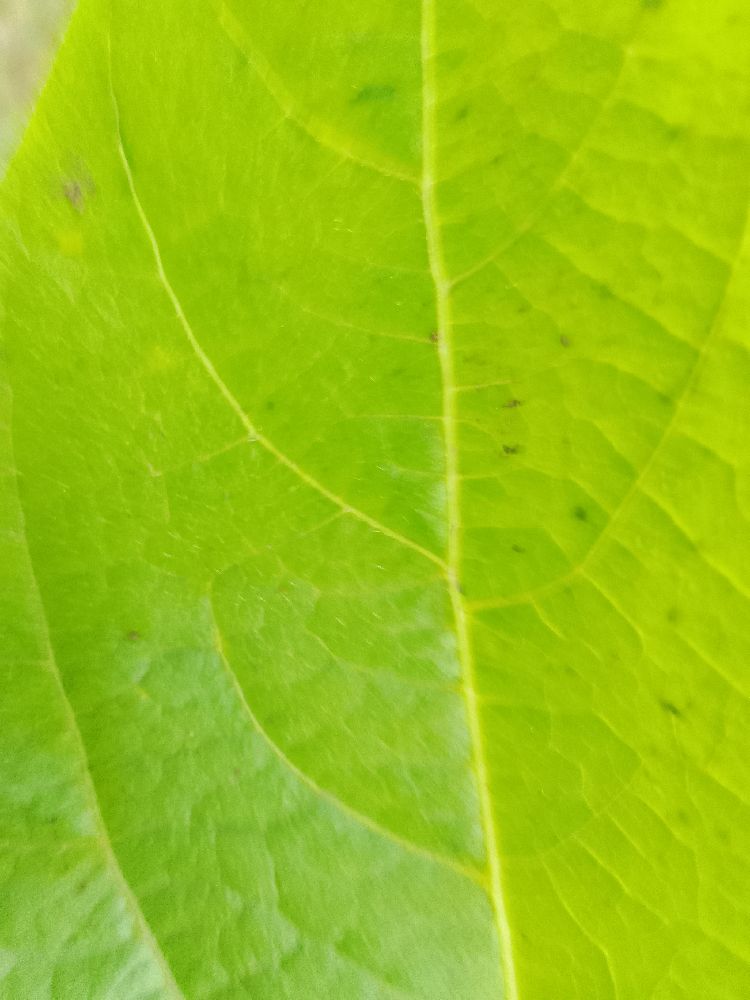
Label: healthy